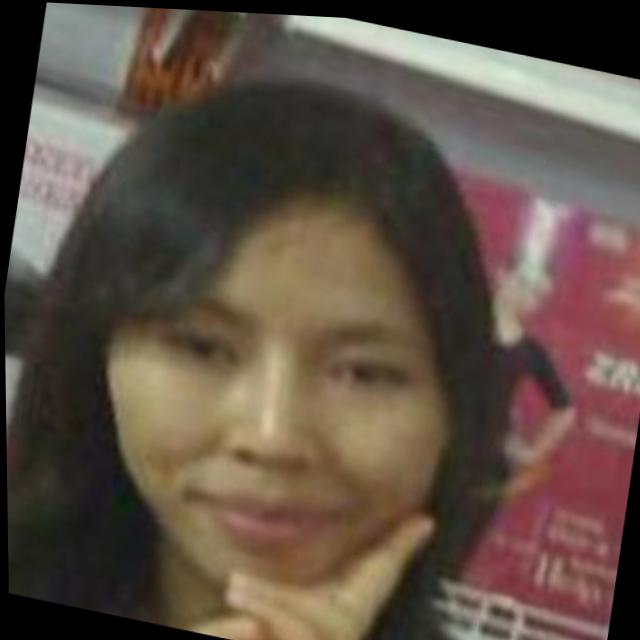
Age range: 21-44